Perry (mascot)

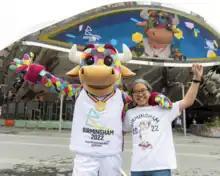
Perry the Bull, and his creator Emma Lou

Perry’s Trail, a city-wide mascot trail of 17 Perry statues and eight digital avatars, was launched a week before the opening ceremony to celebrate the games.